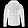
Label: Coat